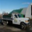
Label: truck